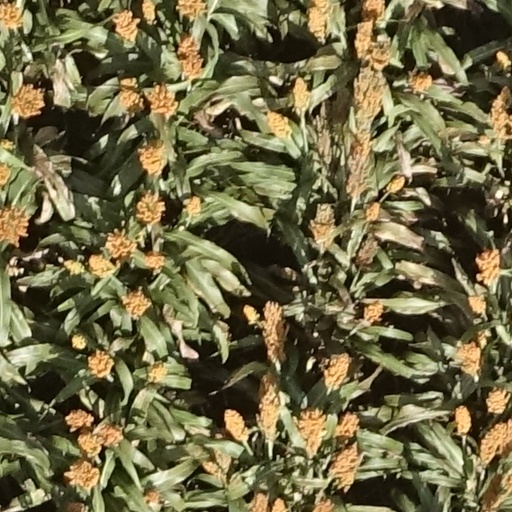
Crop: sorghum